Bill Chen

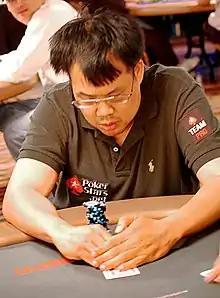
Chen at the 2008 World Series of Poker

William Chen (born 1970 in Williamsburg, Virginia) is an American quantitative analyst, poker player, and software designer.